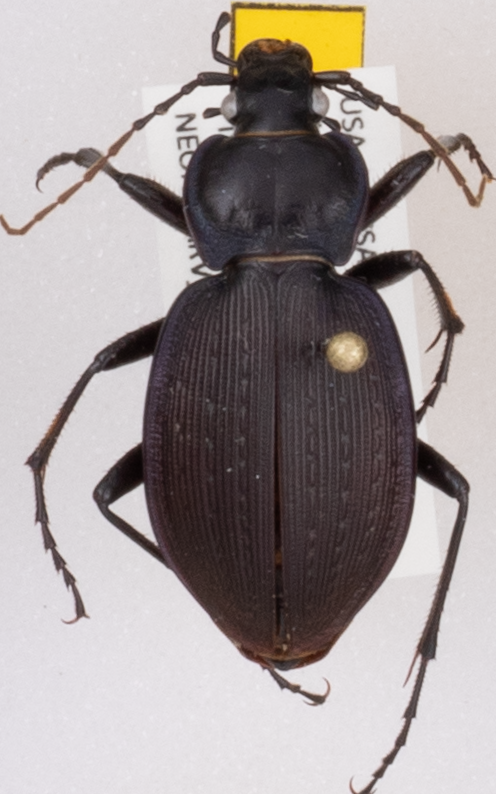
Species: Carabus goryi
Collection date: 2018-08-28
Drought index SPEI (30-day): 1.69
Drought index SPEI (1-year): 1.13
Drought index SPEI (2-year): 1.01